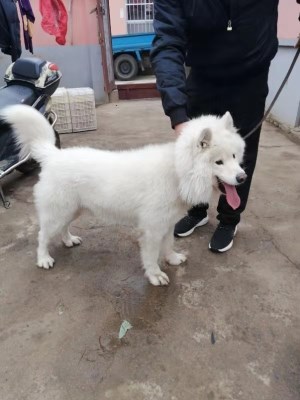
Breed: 2192-n000088-Samoyed